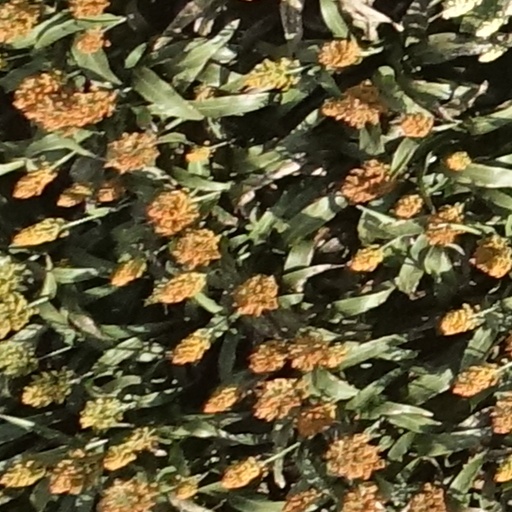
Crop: sorghum